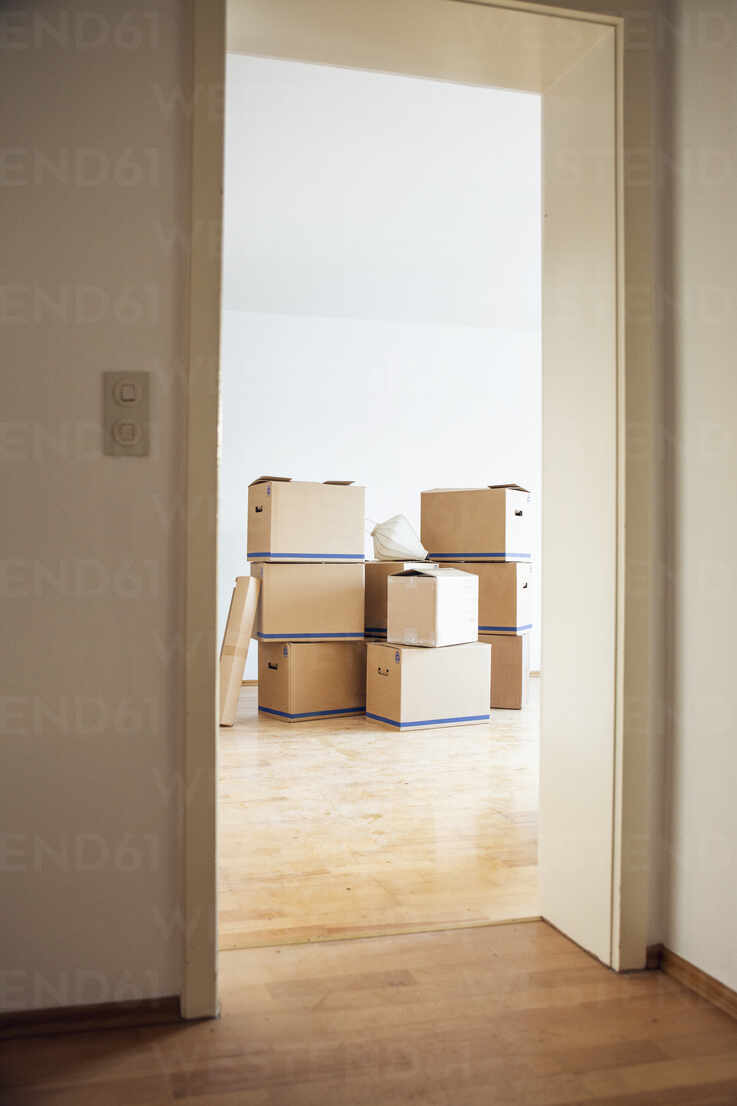
Label: cardboard